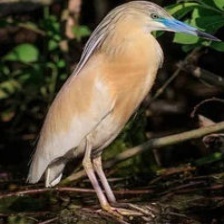
Species: SQUACCO HERON
Scientific name: ARDEOLA RALLOIDES
ImageNet parent category: little_blue_heron